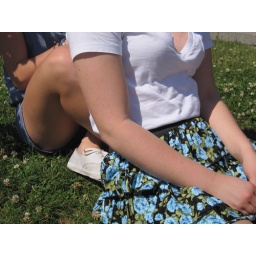
digital. not mine, im the one in the blue flower skirt